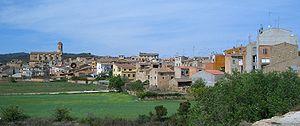
Blancafort est une Commune espagnole dans la communauté autonome de Catalogne, province de Tarragone, comarque de Conca de Barberà.